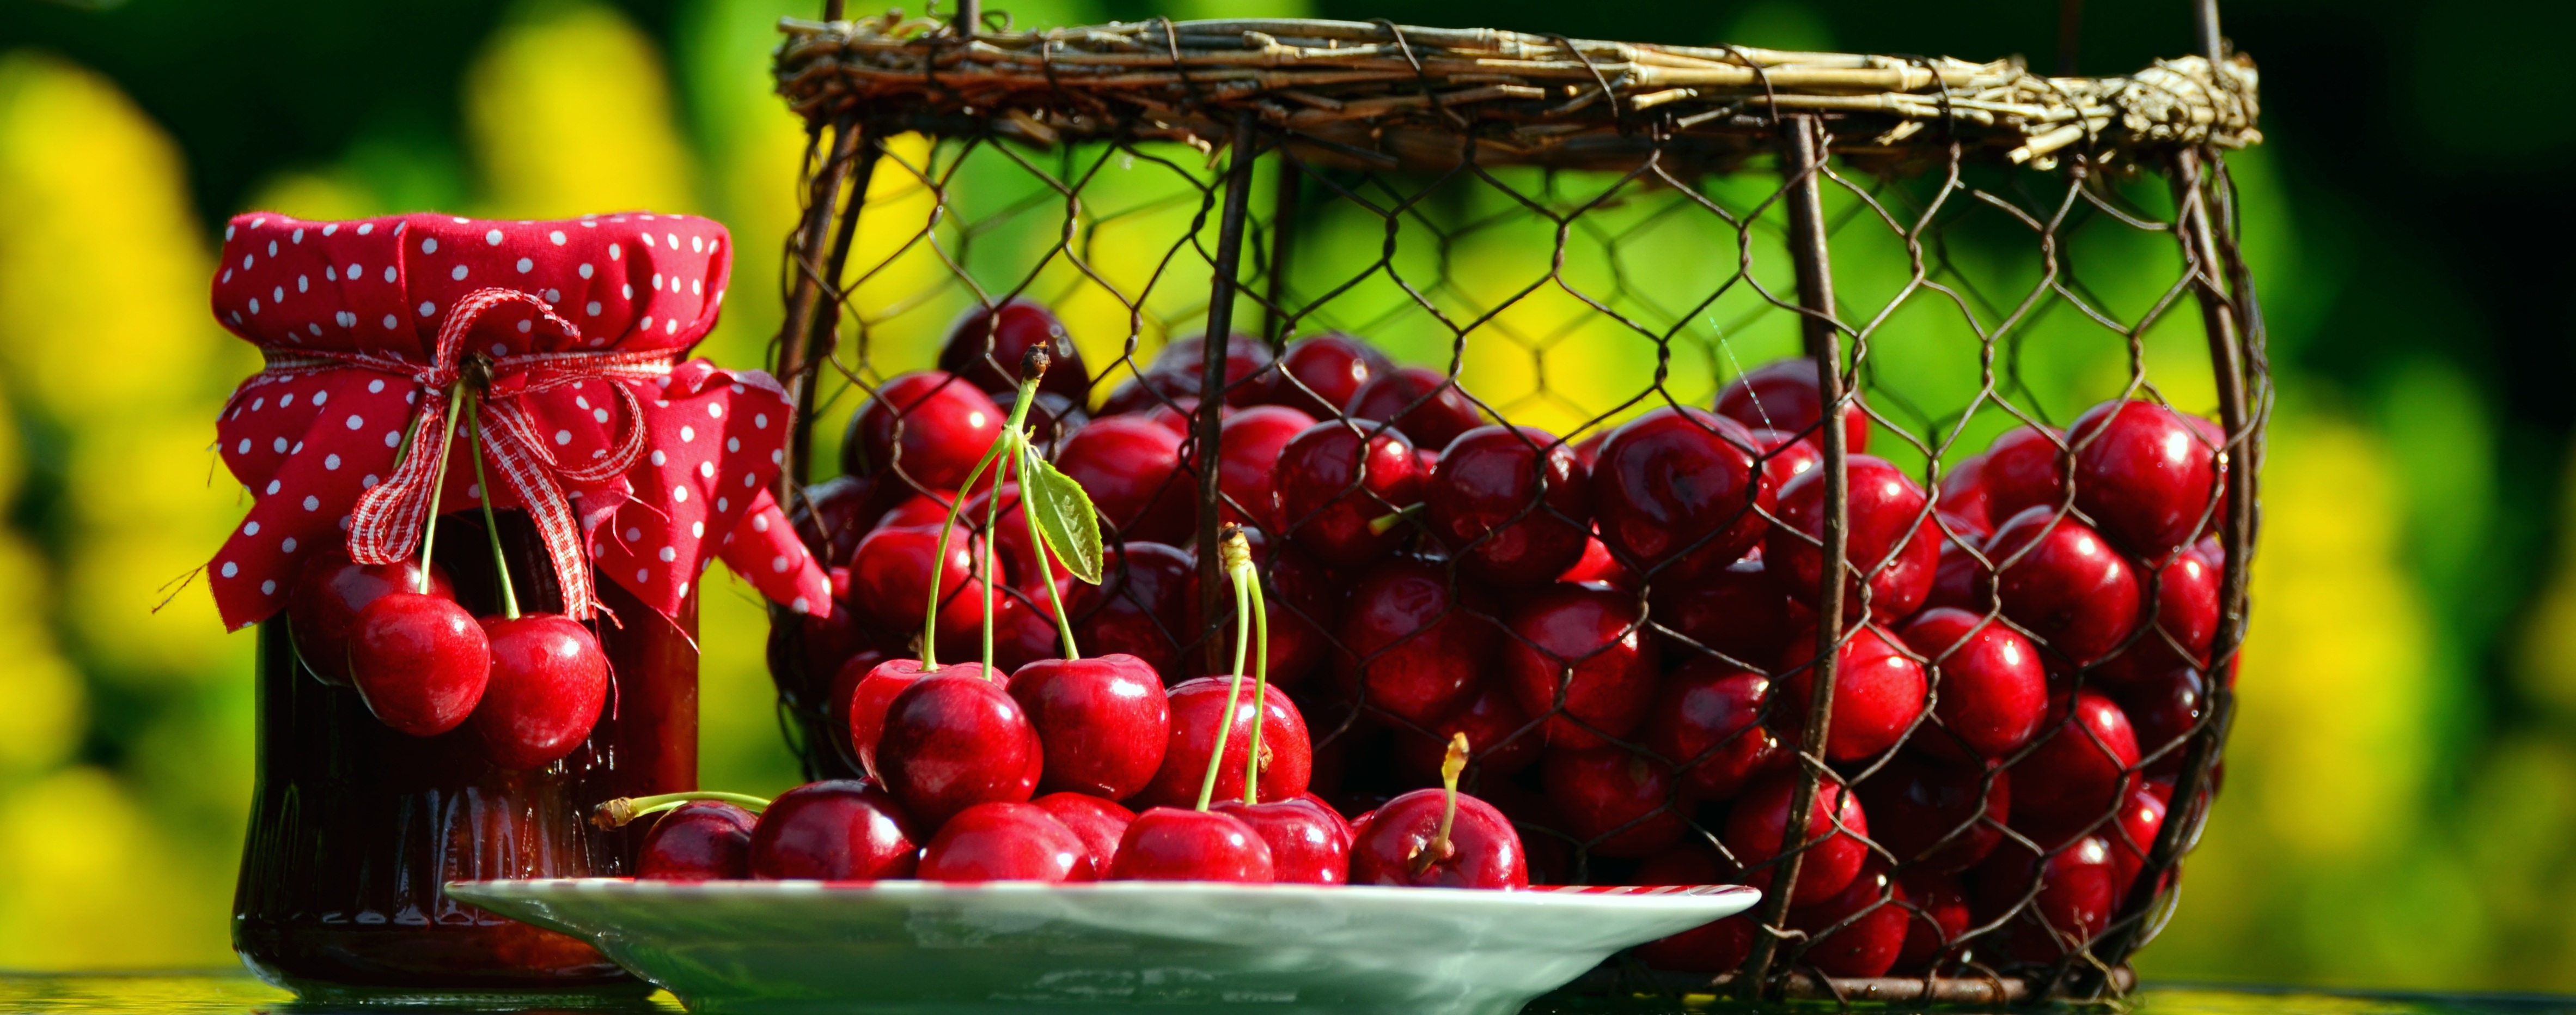
plant, fruit, flower, summer, ripe, food, red, produce, plate, garden, basket, fruits, cherries, flowering plant, fruity, cherry harvest, sweet cherry, cherry jam, land plant